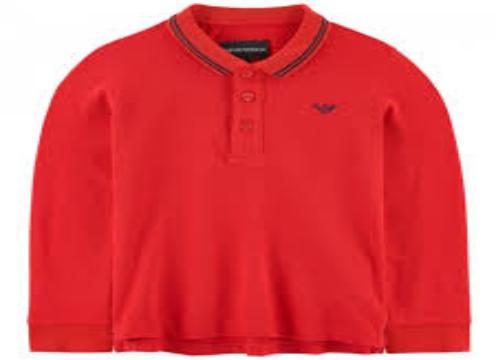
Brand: Armani Junior
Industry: Clothes